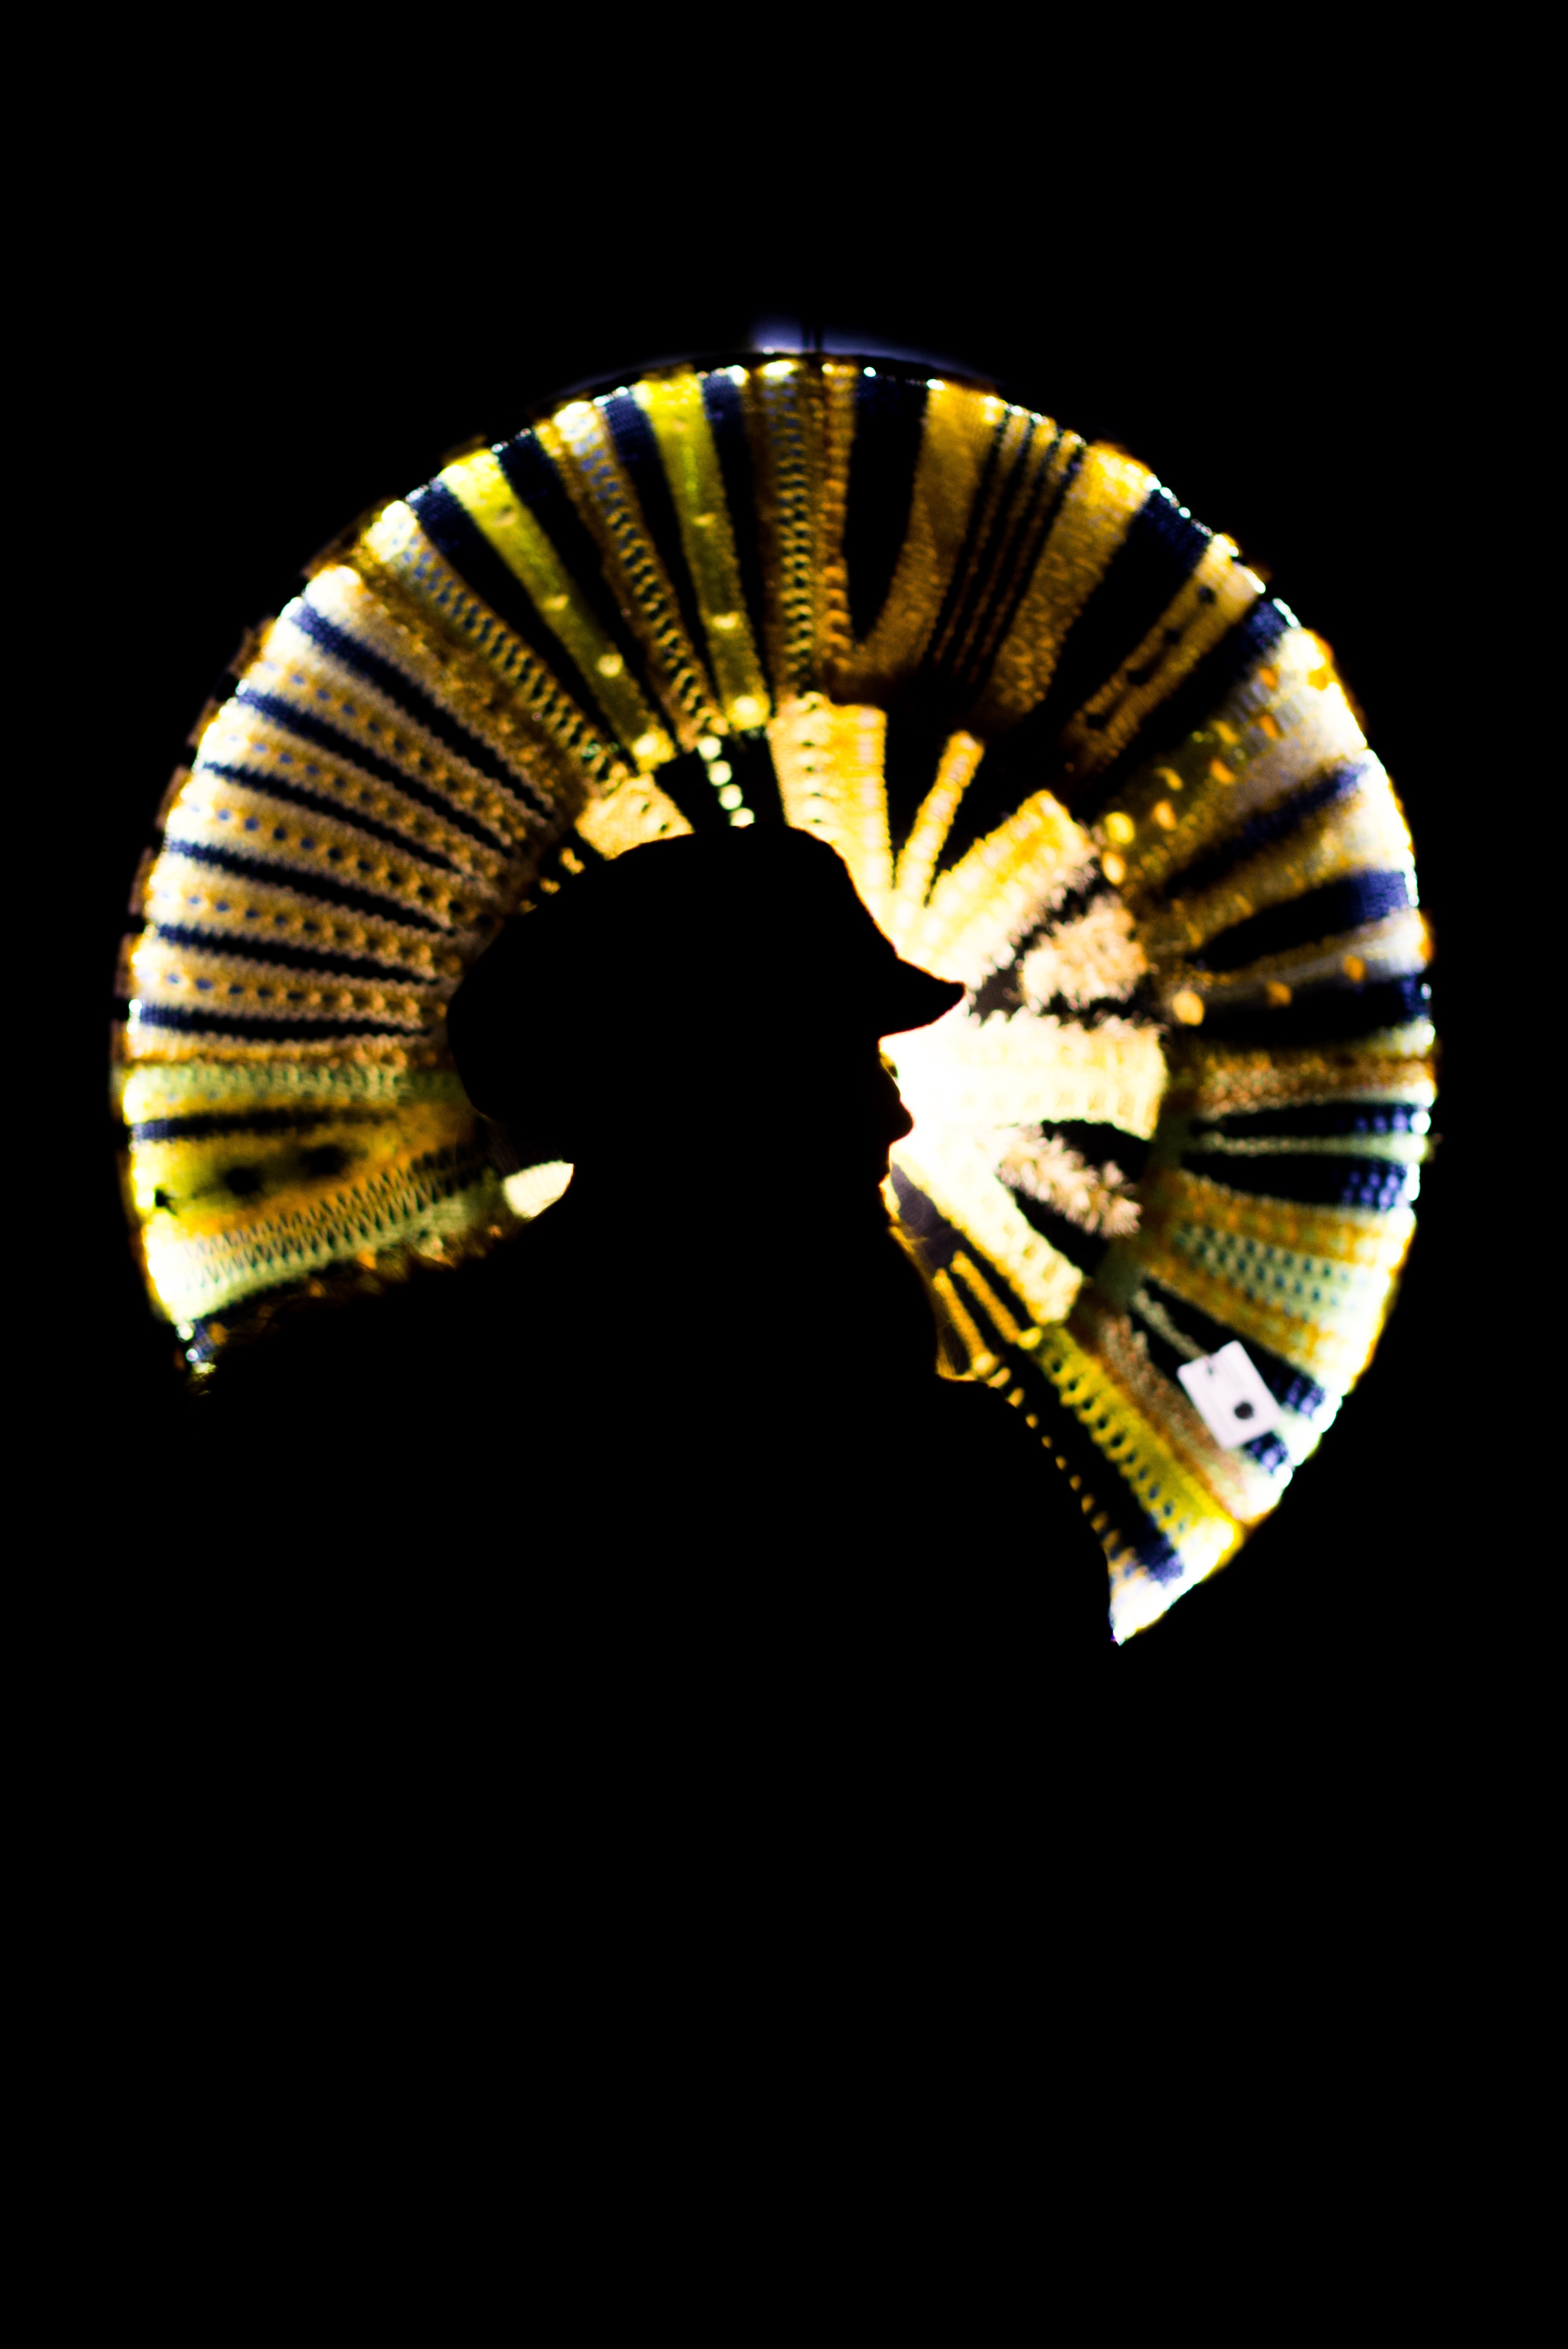
man, silhouette, light, spiral, sign, decoration, golden, symbol, color, hat, black, yellow, circle, gold, organ, icon